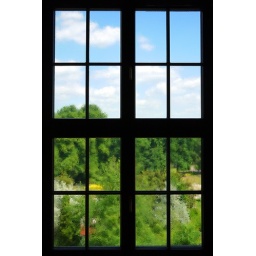
There is no computer effect!!! This is really view through window with translucent glass in Brzeg castle.Best viewed large.May, 2011.